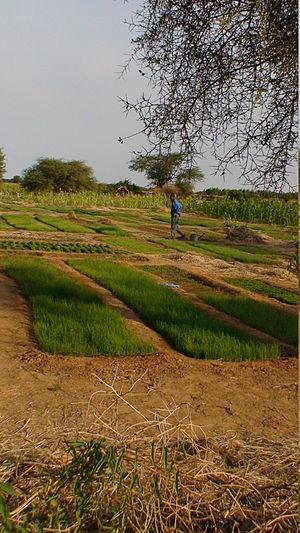
Pépinières d'oignons
Ndiawar est un village sahélien de la région nord du Sénégal. Le village est situé dans le département de Podor, à 470 kilomètres au nord-est de Dakar, en bordure du
La population rurale représente 55 % de la population totale du Sénégal, évaluée à 13,5 millions en décembre 2013.